Ibn Taymiyya

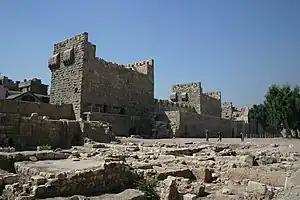
The Citadel of Damascus, the prison which Ibn Taymiyya died in

Ibn Taymiyya continued to face troubles for his views which were found to be at odds with those of his contemporaries. His strong opposition to what he believed to be religious innovations, caused upset among the prominent Sufis of Egypt including Ibn Ata Allah and Karim al-Din al-Amuli, and the locals who started to protest against him. Their main contention was Ibn Taymiyya's stance on tawassul (intercession). In his view, a person could not ask anyone other than God for help except on the Day of Judgement when intercession in his view would be possible. At the time, the people did not restrict intercession to just the Day of Judgement but rather they said it was allowed in other cases. Due to this, Ibn Taymiyya, now aged 45, was ordered to appear before the Shafi'i judge Badr al-Din in March 1308 and was questioned on his stance regarding intercession. Thereafter, he was incarcerated in the prison of the judges in Cairo for some months. After his release, he was allowed to return to Syria, should he so wish. Ibn Taymiyya however stayed in Egypt for a further five years.